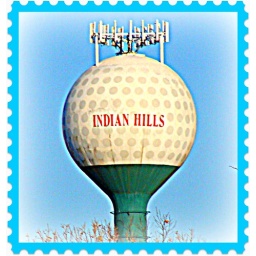
This water tower is on the Indian Hills golf course, near Stillwater, Minnesota.